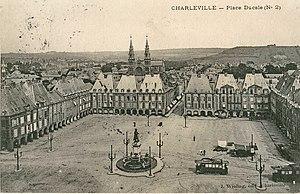
Carte postale ancienne éditée par J. Winling, éditeur à Charleville
Charleville est une ancienne commune française, située dans le département des Ardennes en région Grand Est.
La place Ducale est la place principale de Charleville-Mézières. Elle est construite entre 1606 et 1624 par l’architecte Clément Métezeau, sous l’impulsion de Charles de Gonzague, neveu d'Henri IV, duc de Nevers et de Rethel, Prince d’Arches et gouverneur de la Champagne.
Charleville-Mézières est une commune française située dans le département des Ardennes, en région Grand Est. Elle est divisée en quatre cantons. L'agglomération Ardenne Métropole qu'elle forme avec la ville de Sedan compte plus de 130 000 habitants.
Le réseau de tramway de Charleville-Mézières est un ancien réseau de transport urbain desservant la ville de Charleville-Mézières, dans le département de Ardennes de fin 1899 au début de la Première Guerre mondiale.